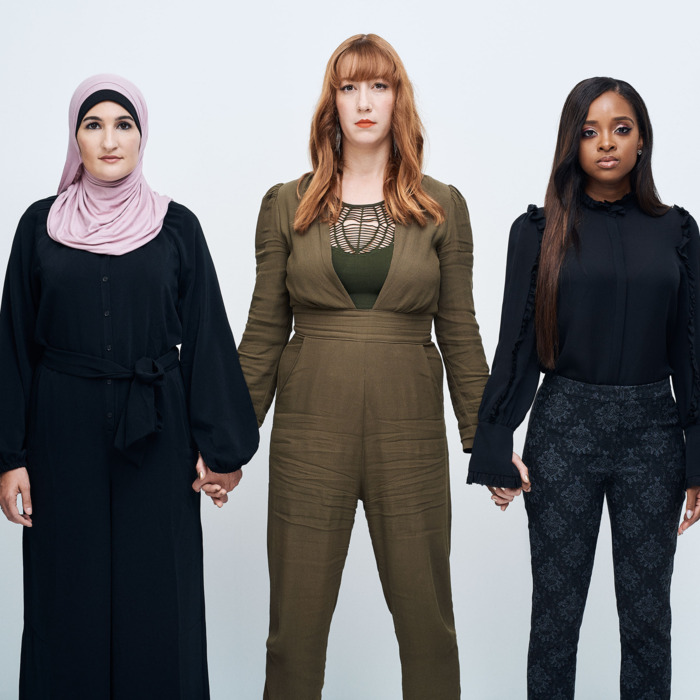
Gender: women